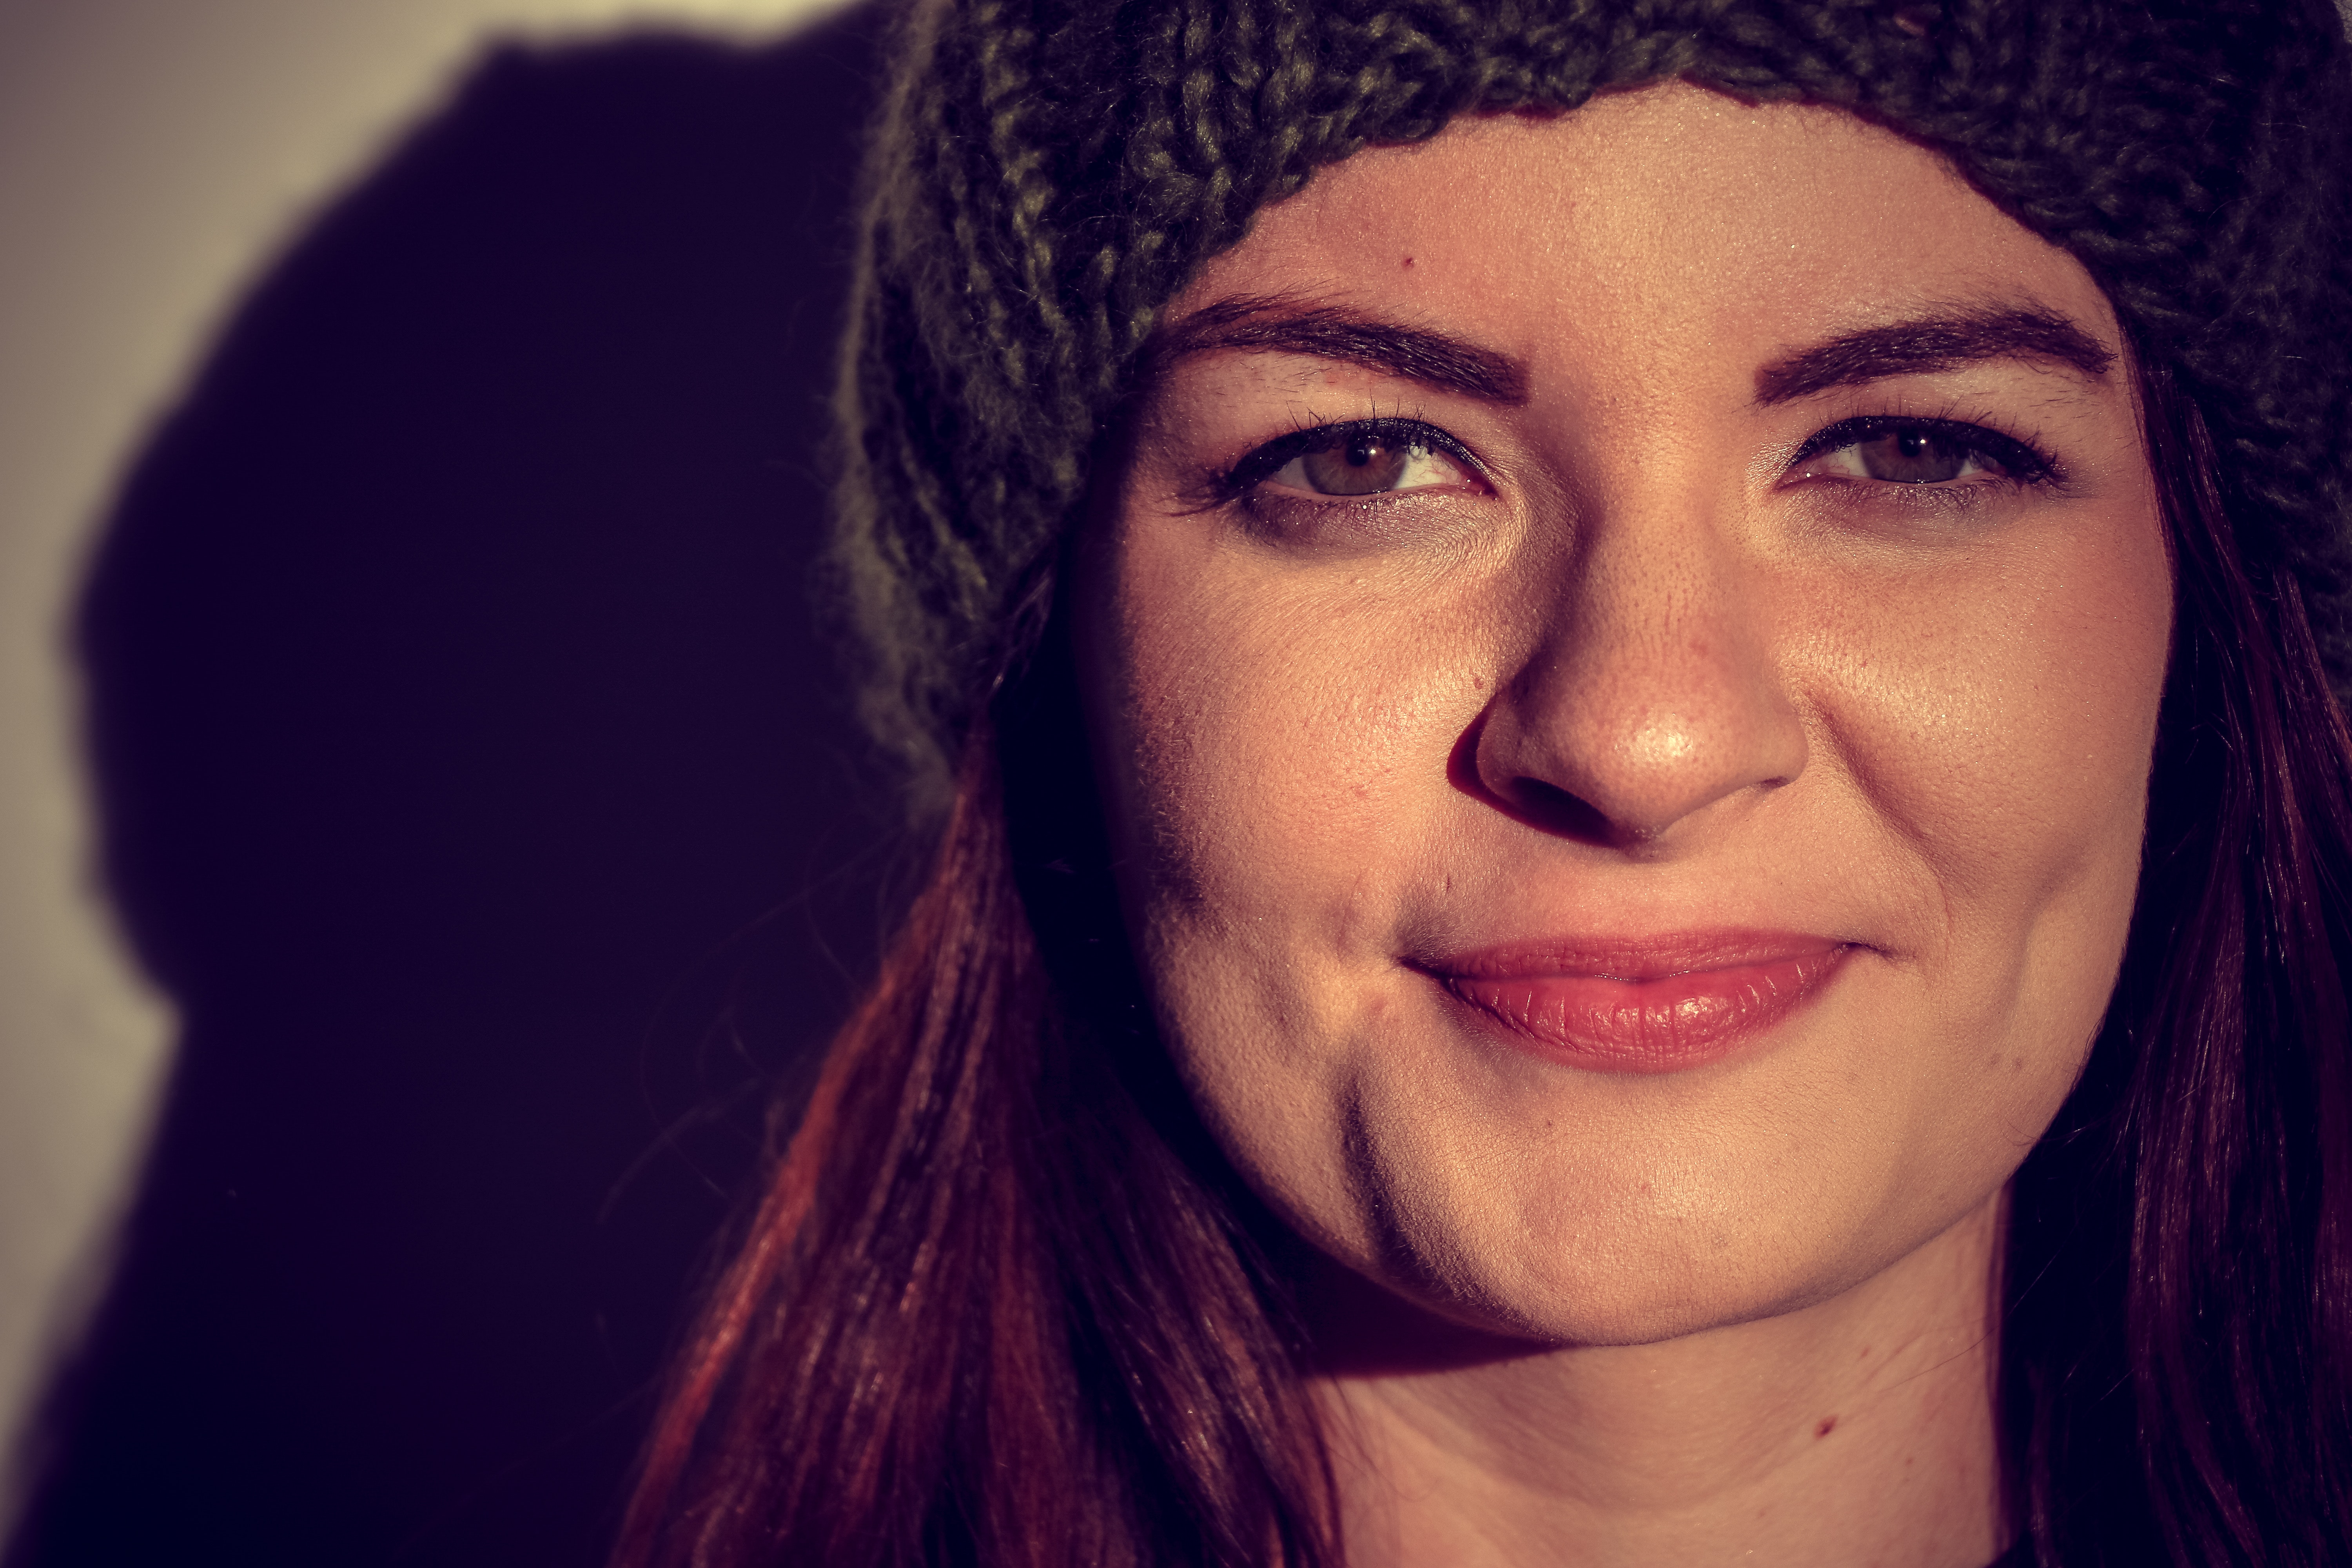
face, hair, lip, eyebrow, nose, facial expression, cheek, forehead, skin, head, smile, beauty, chin, eye, hairstyle, selfie, close up, beanie, cool, black hair, long hair, mouth, headgear, human, portrait, brown hair, photography, fun, eyelash, happy, portrait photography, hat, cap, fashion accessory, jaw, ear